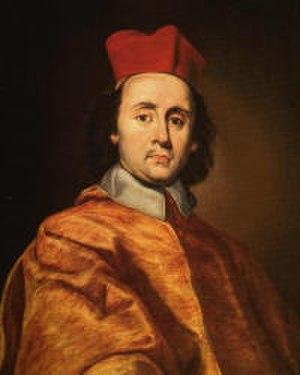
Fabrizio Spada, est un cardinal italien de l'Église catholique de la seconde moitié du XVIIᵉ siècle et du début du XVIIIᵉ siècle, créé par le pape Clément X. il est un petit-neveu du cardinal Bernardino Spada, un neveu du cardinal Giambattista Spada et du cardinal Fabrizio Veralli, par sa mère.